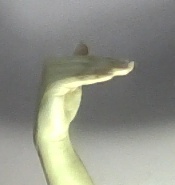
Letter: khaa